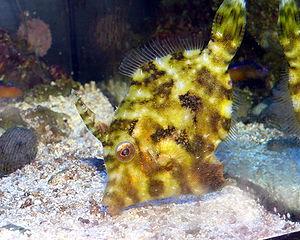
Acreichthys tomentosus, également appelé Poisson-lime des herbiers, est une espèce de poissons marins de la famille des Monacanthidae qui regroupe les poissons-limes et les monacanthes, proches parents des balistes.
Acreichthys est un genre de poissons tetraodontiformes qui se rencontre dans l'océan Indien et l'océan Pacifique.